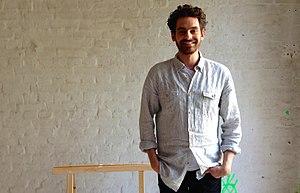
Shai Hoffmann est un acteur de séries télévisées allemand né le 22 février 1982 à Berlin.